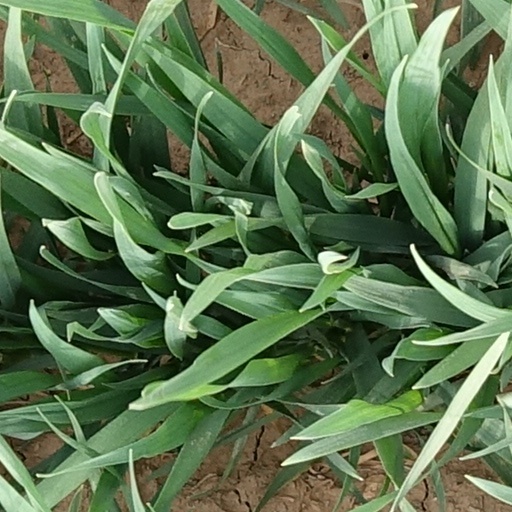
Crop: wheat